Streatham Ice and Leisure Centre

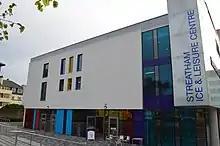
Streatham Ice and Leisure Centre

Streatham Ice and Leisure Centre is an ice rink and leisure centre in Streatham, south London. It is the only Olympic-sized skating rink in the city, and is the home ice of the Streatham IHC and Streatham Storm ice hockey teams. It replaced the older Streatham Ice Arena.